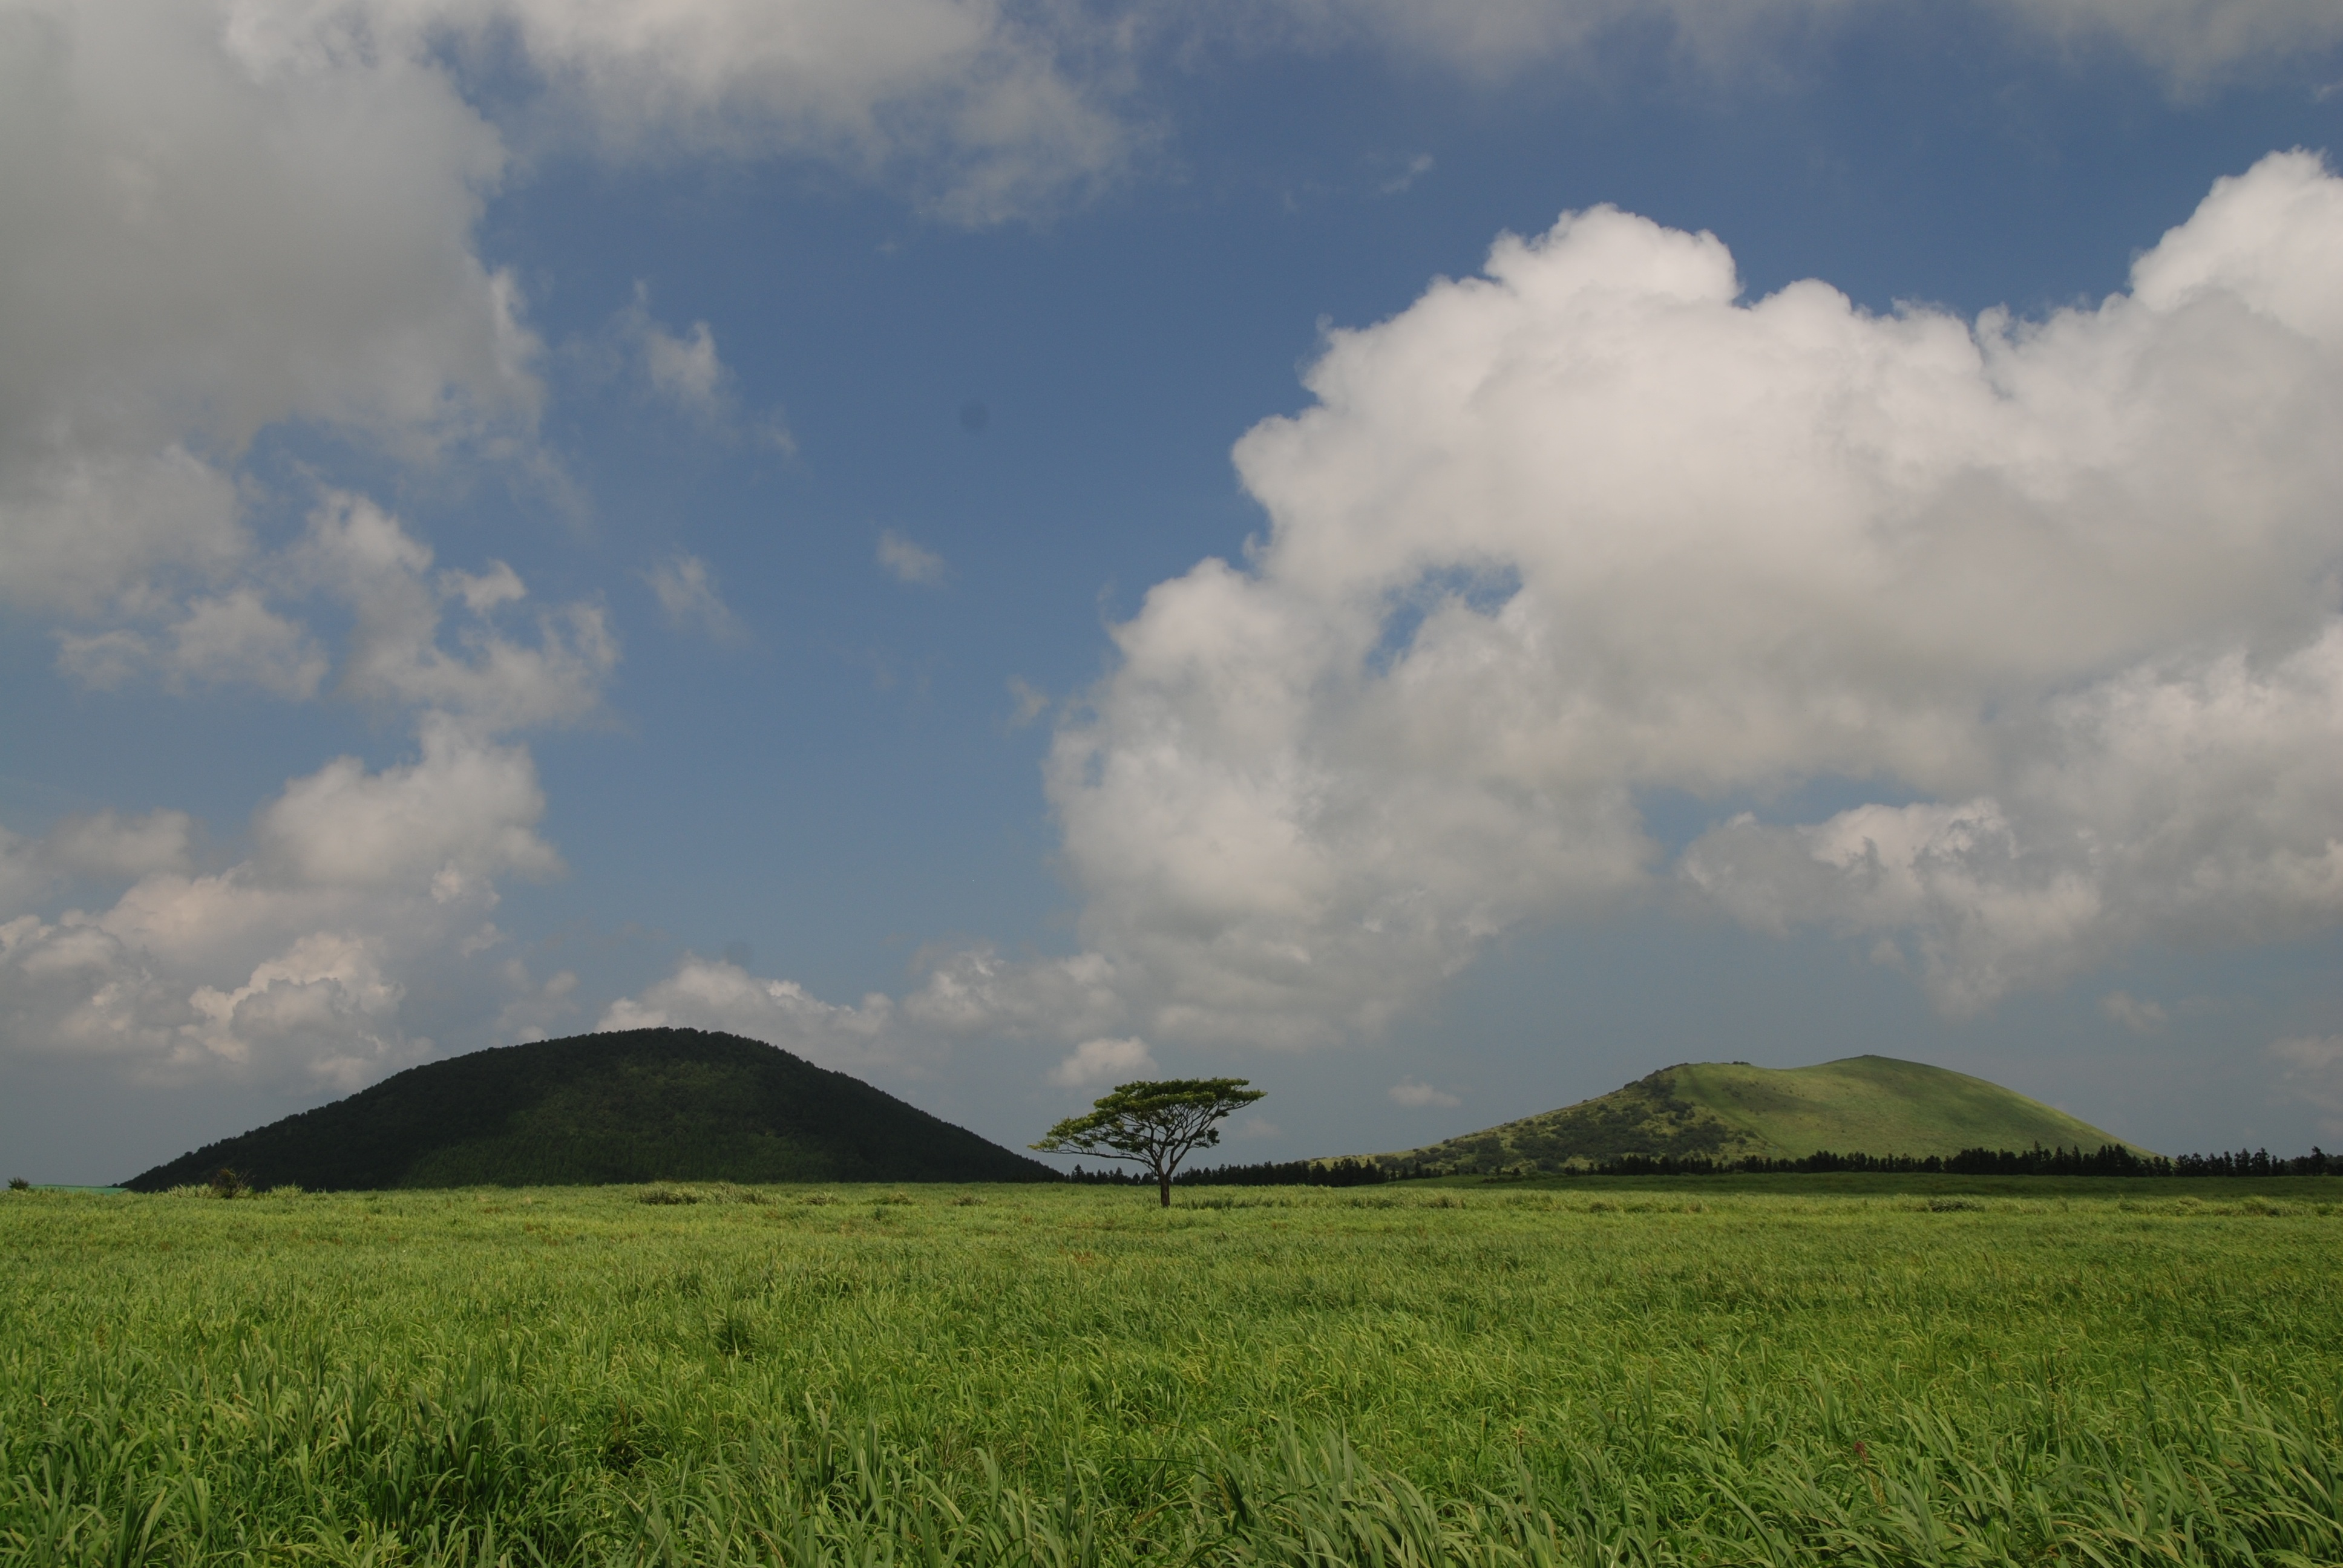
landscape, nature, grass, horizon, mountain, cloud, sky, field, meadow, prairie, hill, pasture, cumulus, agriculture, highland, plain, ascension, grassland, plateau, fell, habitat, ecosystem, steppe, rural area, landform, jeju island, meteorological phenomenon, natural environment, geographical feature, atmospheric phenomenon, mountainous landforms